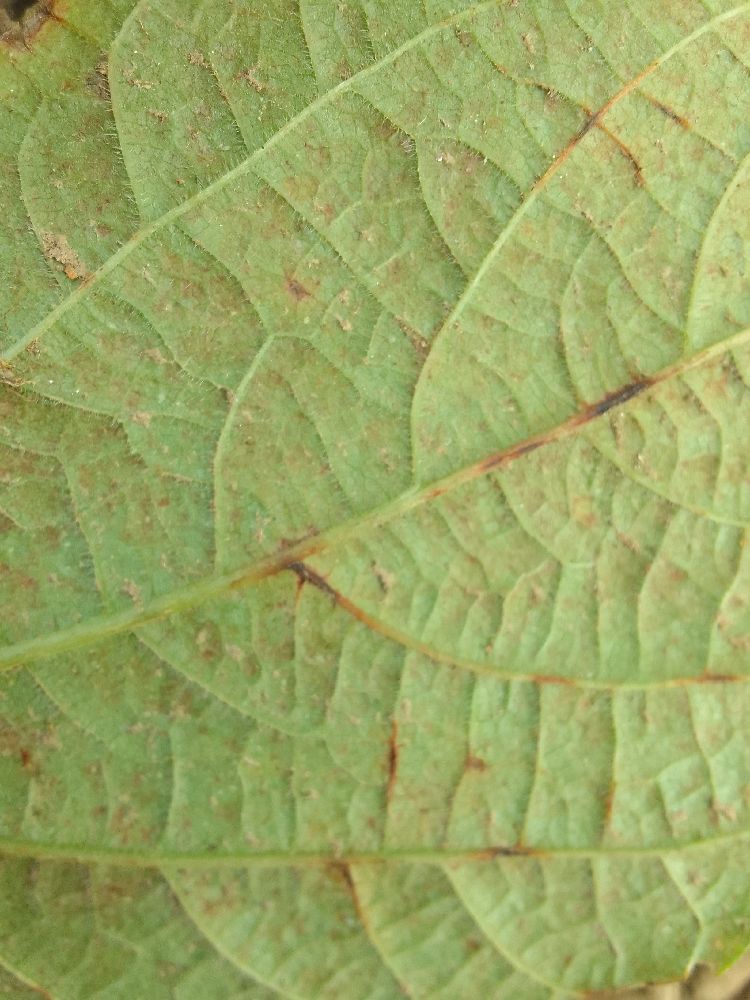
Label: anthracnose